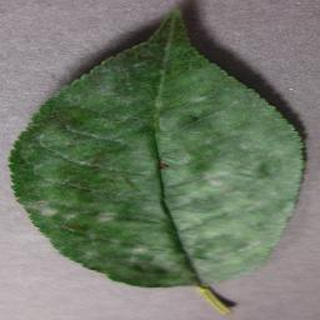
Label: cherry_powdery_mildew